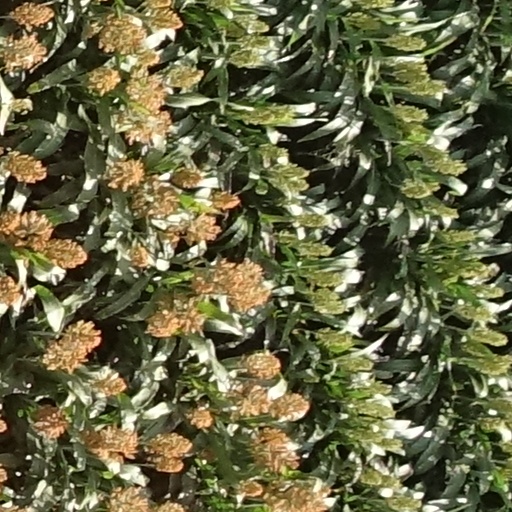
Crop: sorghum